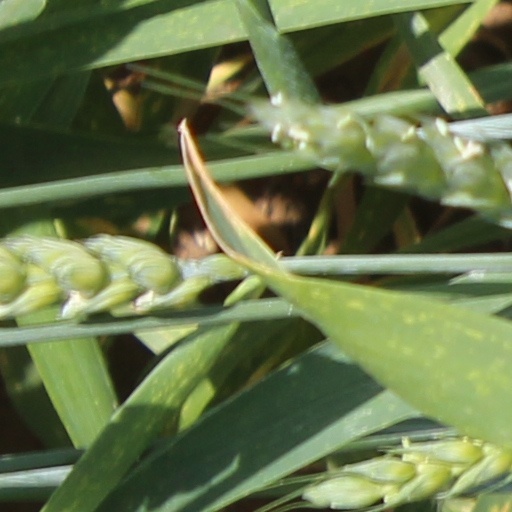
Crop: wheat